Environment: lab
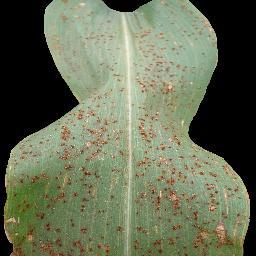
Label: common_rust